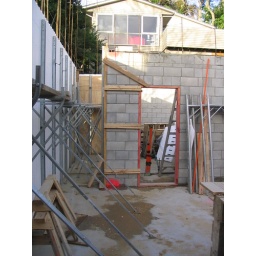
Looking NE through the kitchen at the master bedroom stairwell from the dining in NW corner of the house